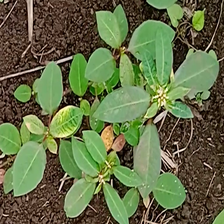
Weed species: Moti_dudhi(Euphorbia_geneculata_L)